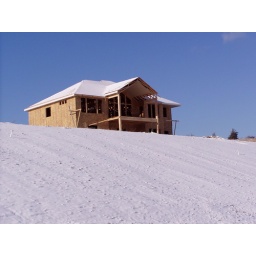
View of east side of house from road below